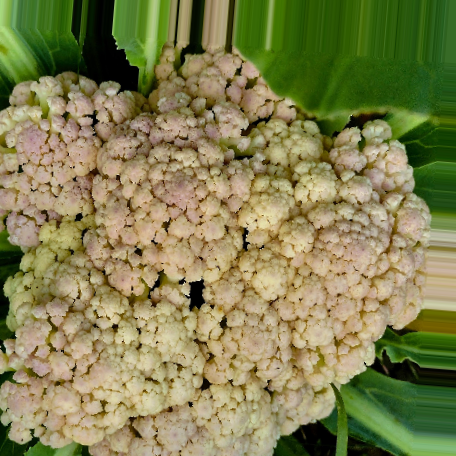
Label: Bacterial spot rot